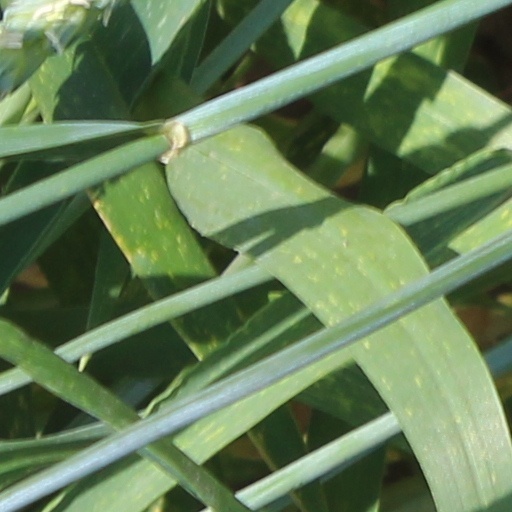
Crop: wheat